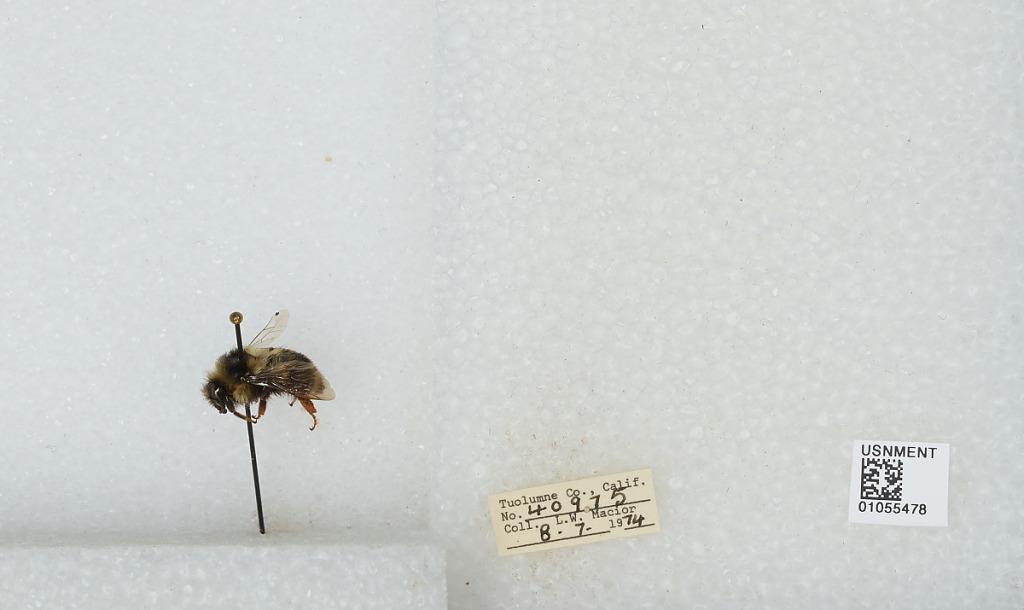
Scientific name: Bombus bifarius nearcticus
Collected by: L. Macior
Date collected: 1974-8-7
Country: United States
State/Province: California
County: Tuolumne
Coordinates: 38.02, -119.93